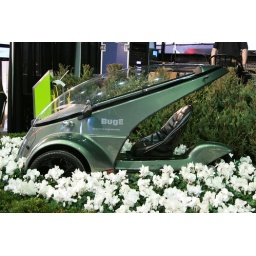
...buried in a flower bed